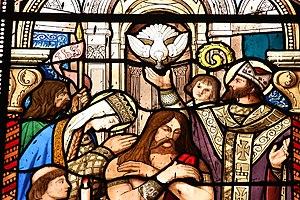
Vitrail de l'église de Saint-Remèze
Saint-Remèze est une commune française, située dans le département de l'Ardèche en région Auvergne-Rhône-Alpes.